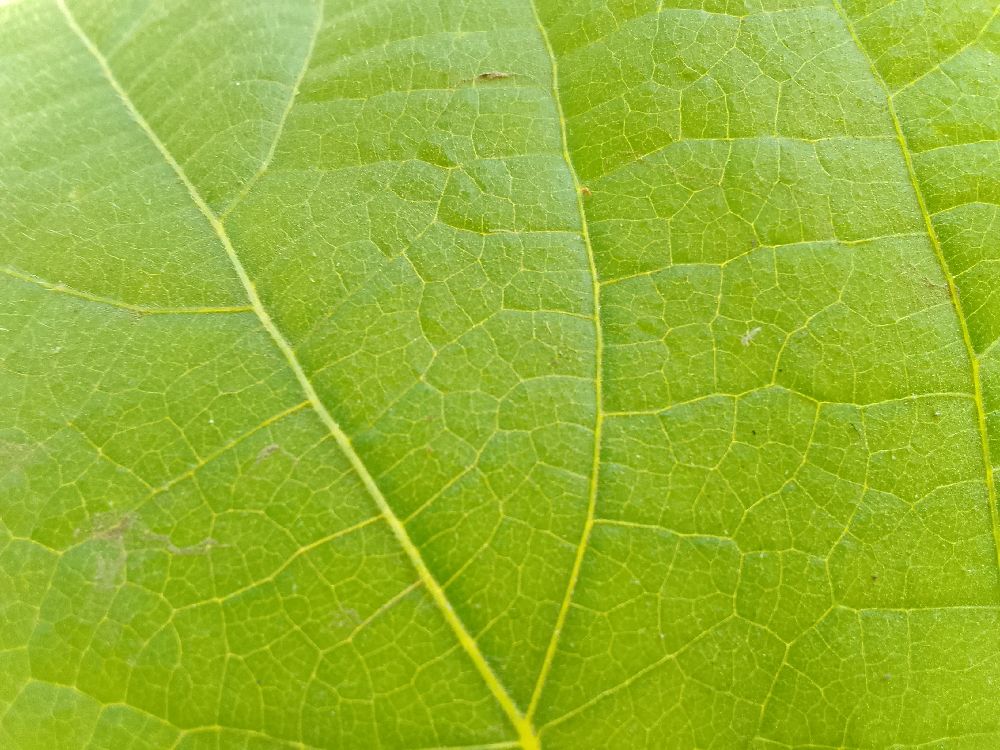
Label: healthy